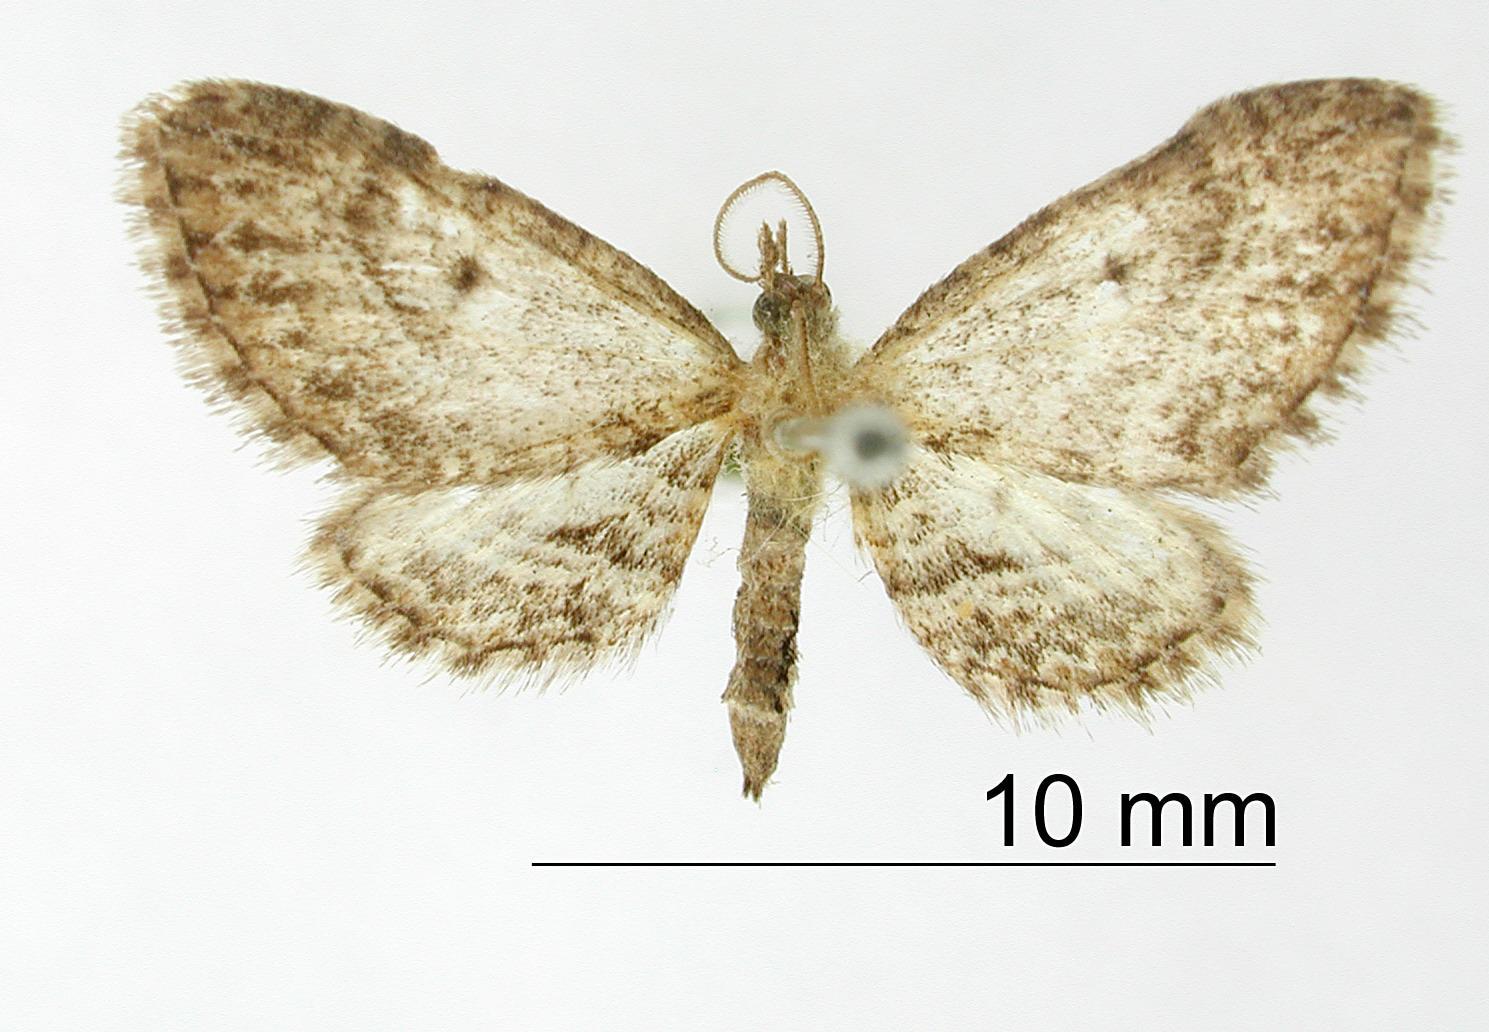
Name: Lepiodes chrodna
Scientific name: Lepiodes chrodna Druce, 1893
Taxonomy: Animalia, Arthropoda, Insecta, Lepidoptera, Geometridae, Larentiinae
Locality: Vera Cruz, Veracruz-Llave, Mexico